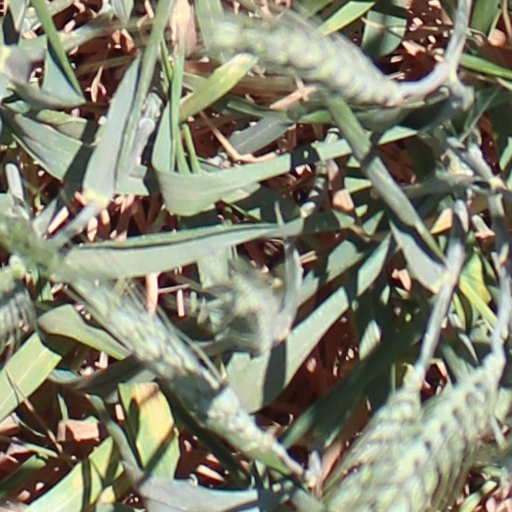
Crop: wheat